Bob Tucker (coach)

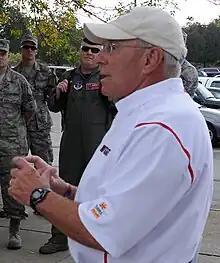
Tucker in 2009

Bob Tucker (April 1, 1943 – March 5, 2017) was an American football player and coach. He served as the head football coach at the College of Wooster from 1985 to 1994, compiling a record of 29–66–1.